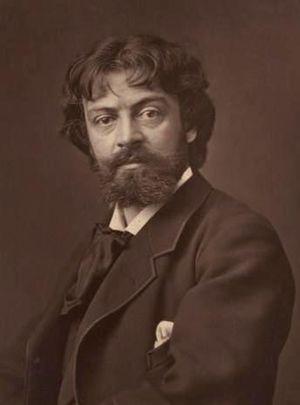
Portrait du Tragédien Mounet-Sully, Sociétaire de la Comédie-Française vers 1880
Jean-Sully Mounet, dit Mounet-Sully, est un acteur français né à Bergerac le 27 février 1841 et mort à Paris le 1ᵉʳ mars 1916.